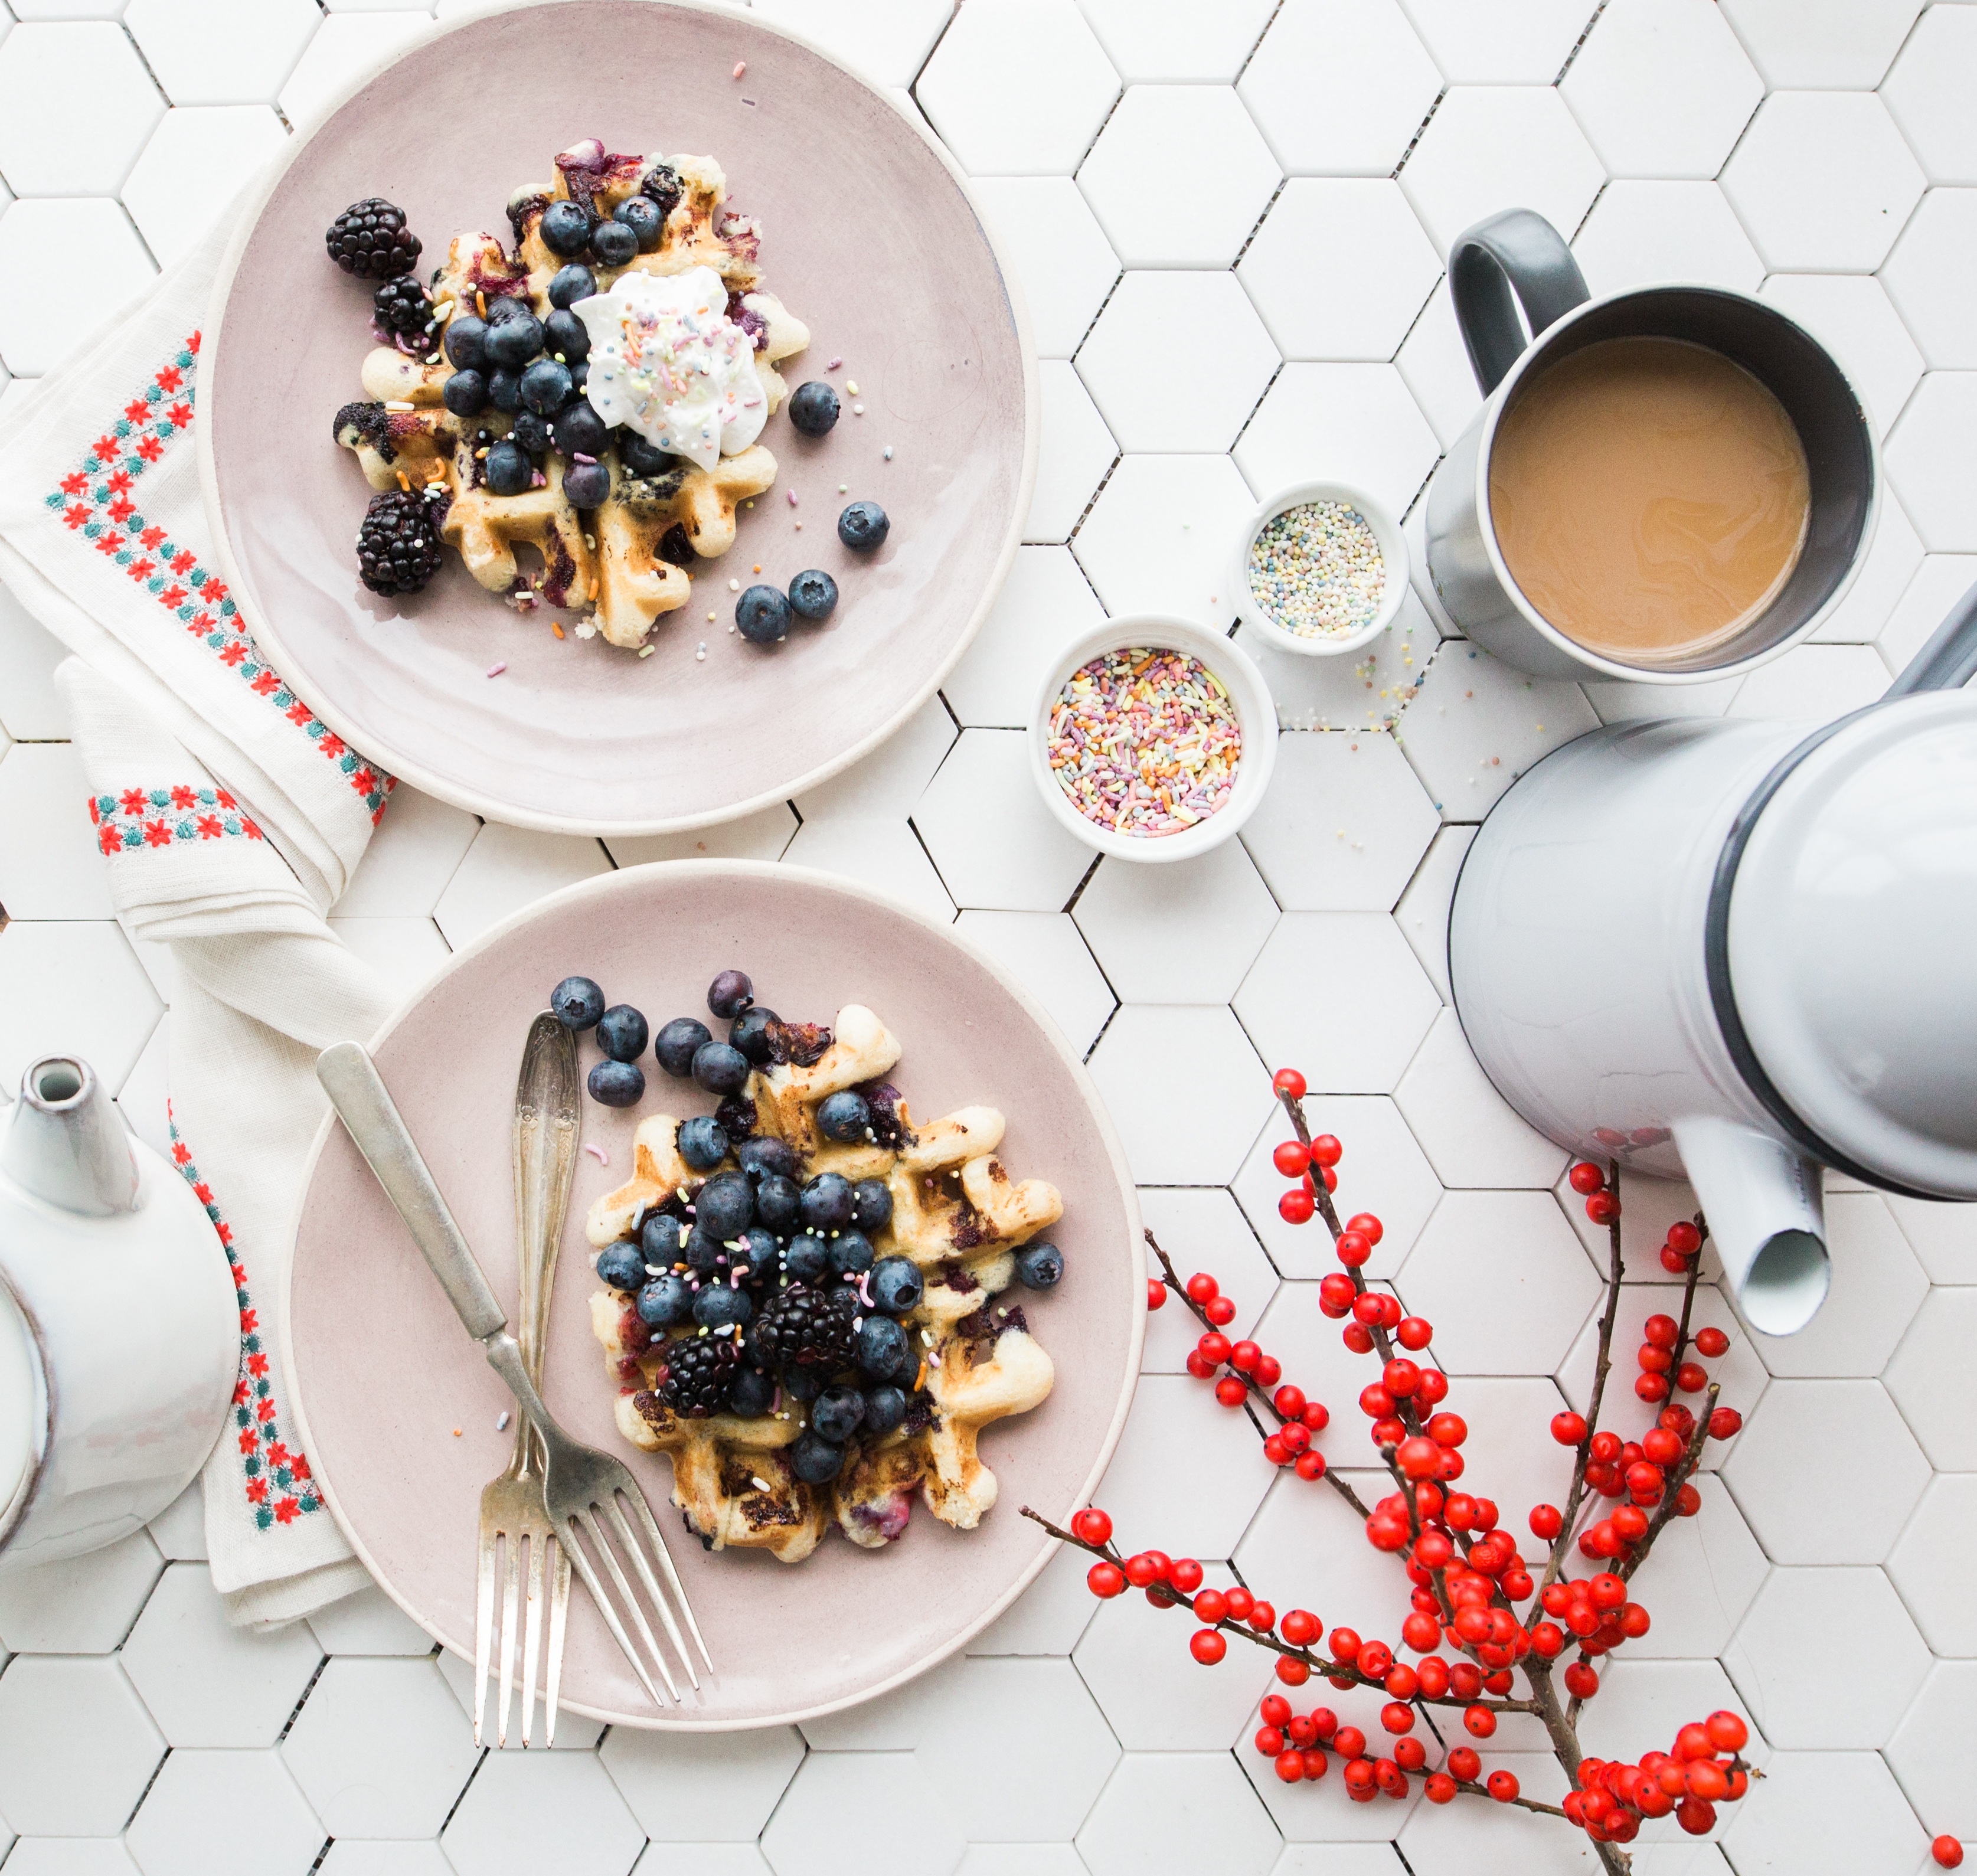
fruit, berry, dish, meal, food, produce, breakfast, christmas decoration